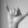
ASL letter: Y